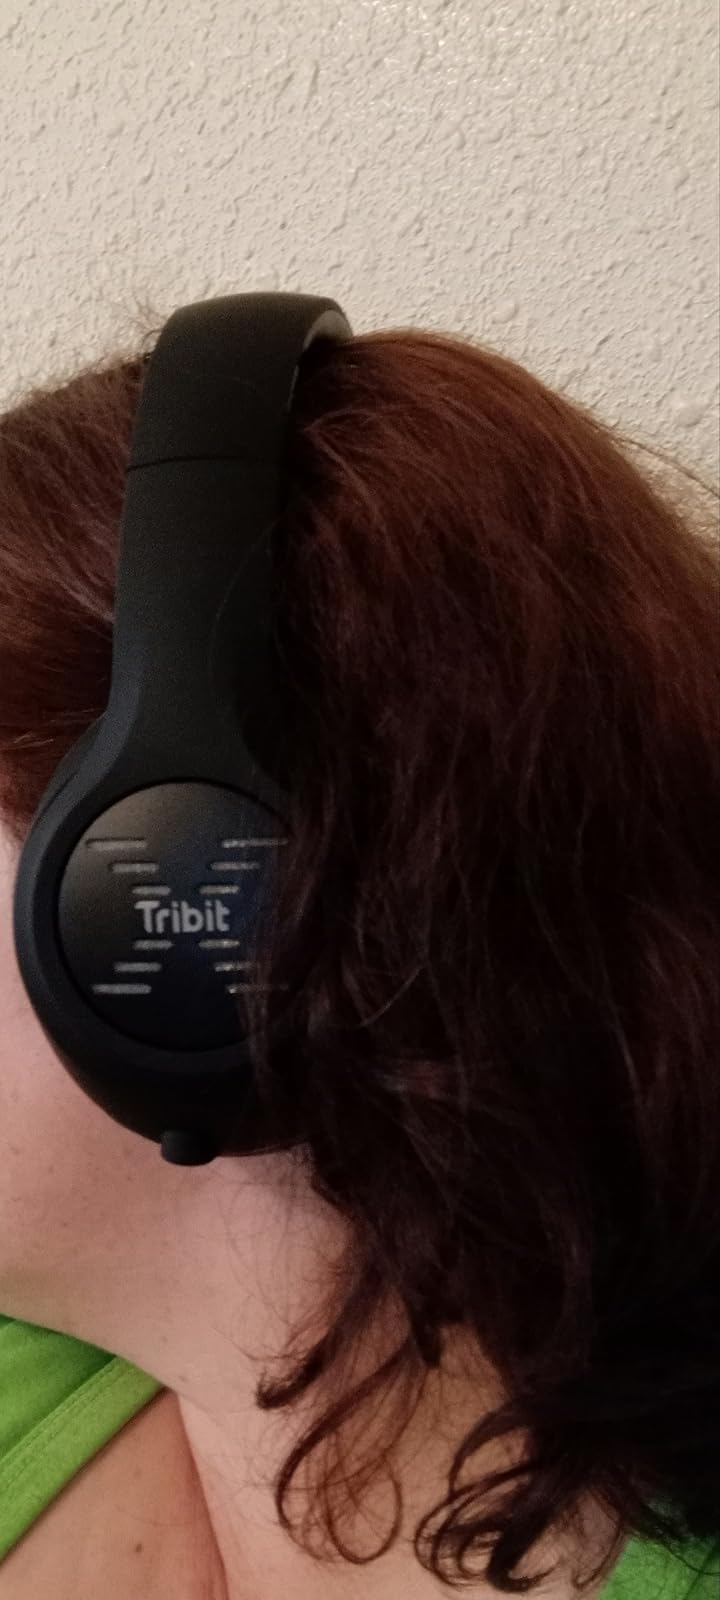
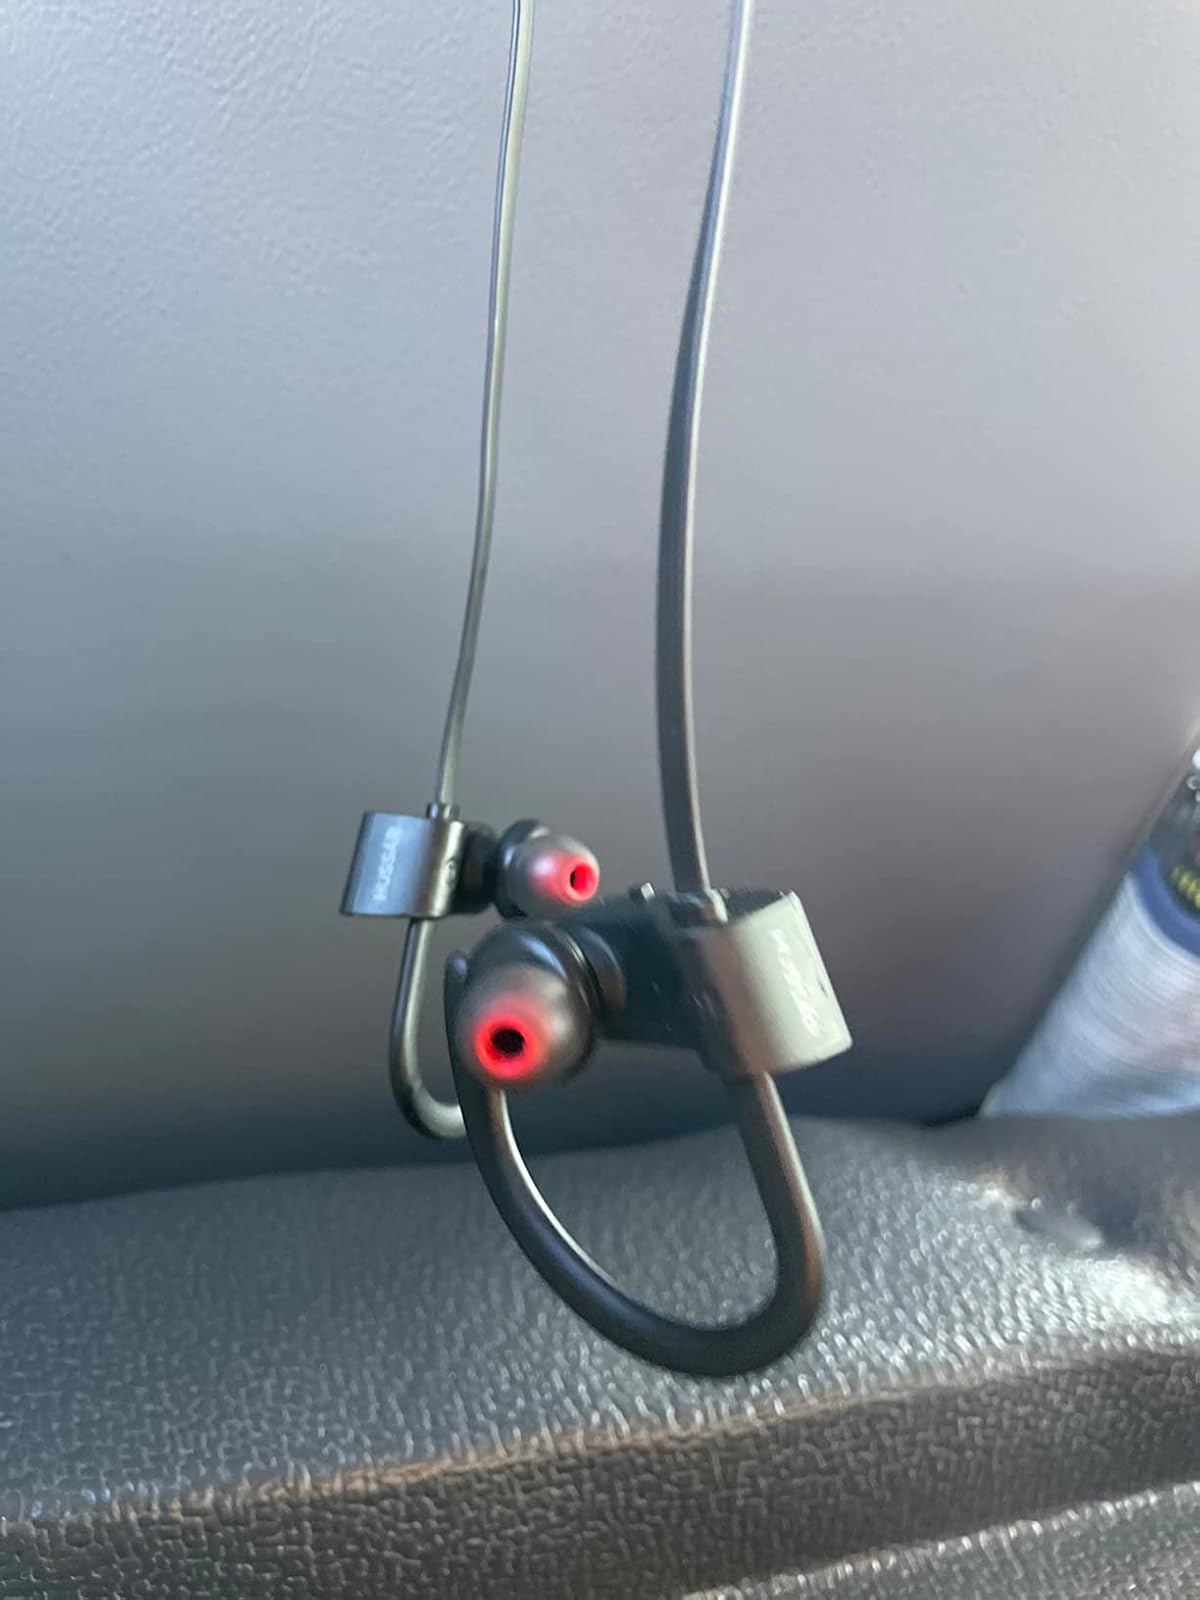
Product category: headphones
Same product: no